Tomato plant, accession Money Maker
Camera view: horizontal (90 deg, fisheye); turntable rotation: 60 degrees
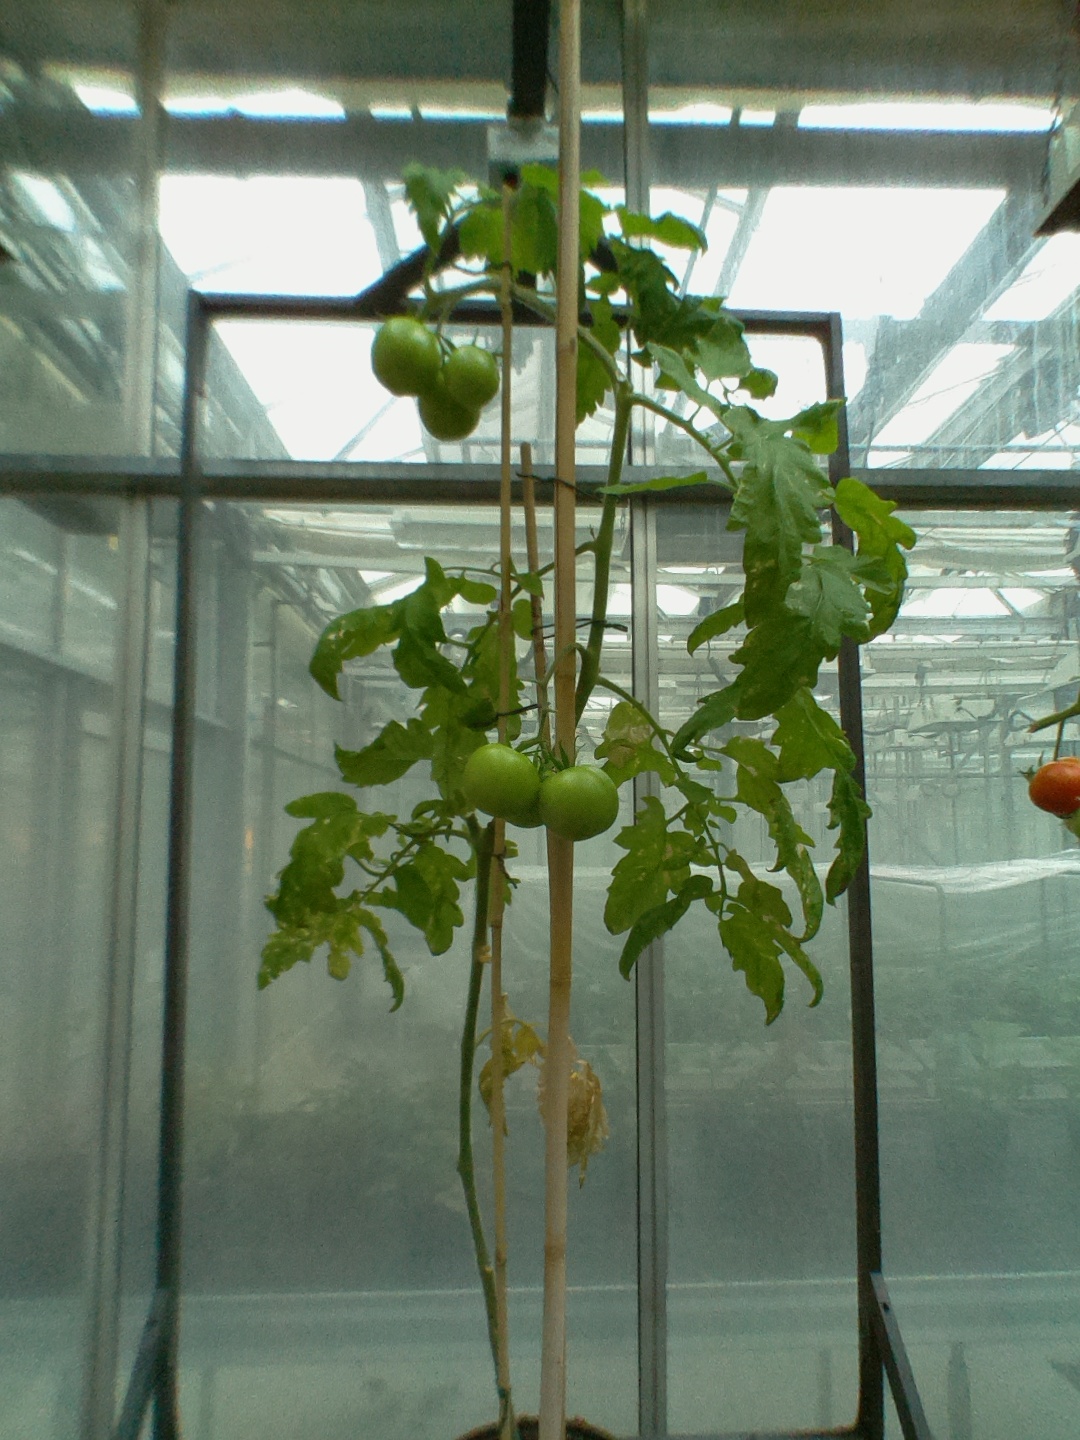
BBCH growth stage 79: 90% -100% of final fruit size